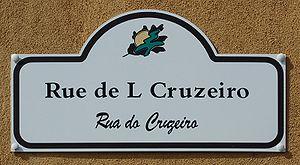
La signalisation bilingue consiste en la représentation sur un même panneau de signalisation d'inscriptions en deux langues ou plus. Son utilisation est réglementairement réservée à des situations locales où est en vigueur le bilinguisme administratif ou bien où il existe un important trafic touristique ou commercial ; on en trouve parfois aussi dans les quartiers où la proportion d'immigrés originaires d'une même zone linguistique est élevée. Dans un sens plus extensif, elle inclut, dans les régions où coexistent des langues transcrites en alphabets non latins, la translittération des toponymes et l'éventuelle traduction des textes complémentaires. La tendance générale est plutôt de remplacer les informations qui devraient être fournies en plusieurs langues par des symboles et des pictogrammes standardisés au niveau international et représentatifs du contenu de l'information. L'emploi de la signalisation bilingue est sans doute le principal instrument symbolique de perception et d'institutionnalisation de la réalité bilingue d'un territoire.